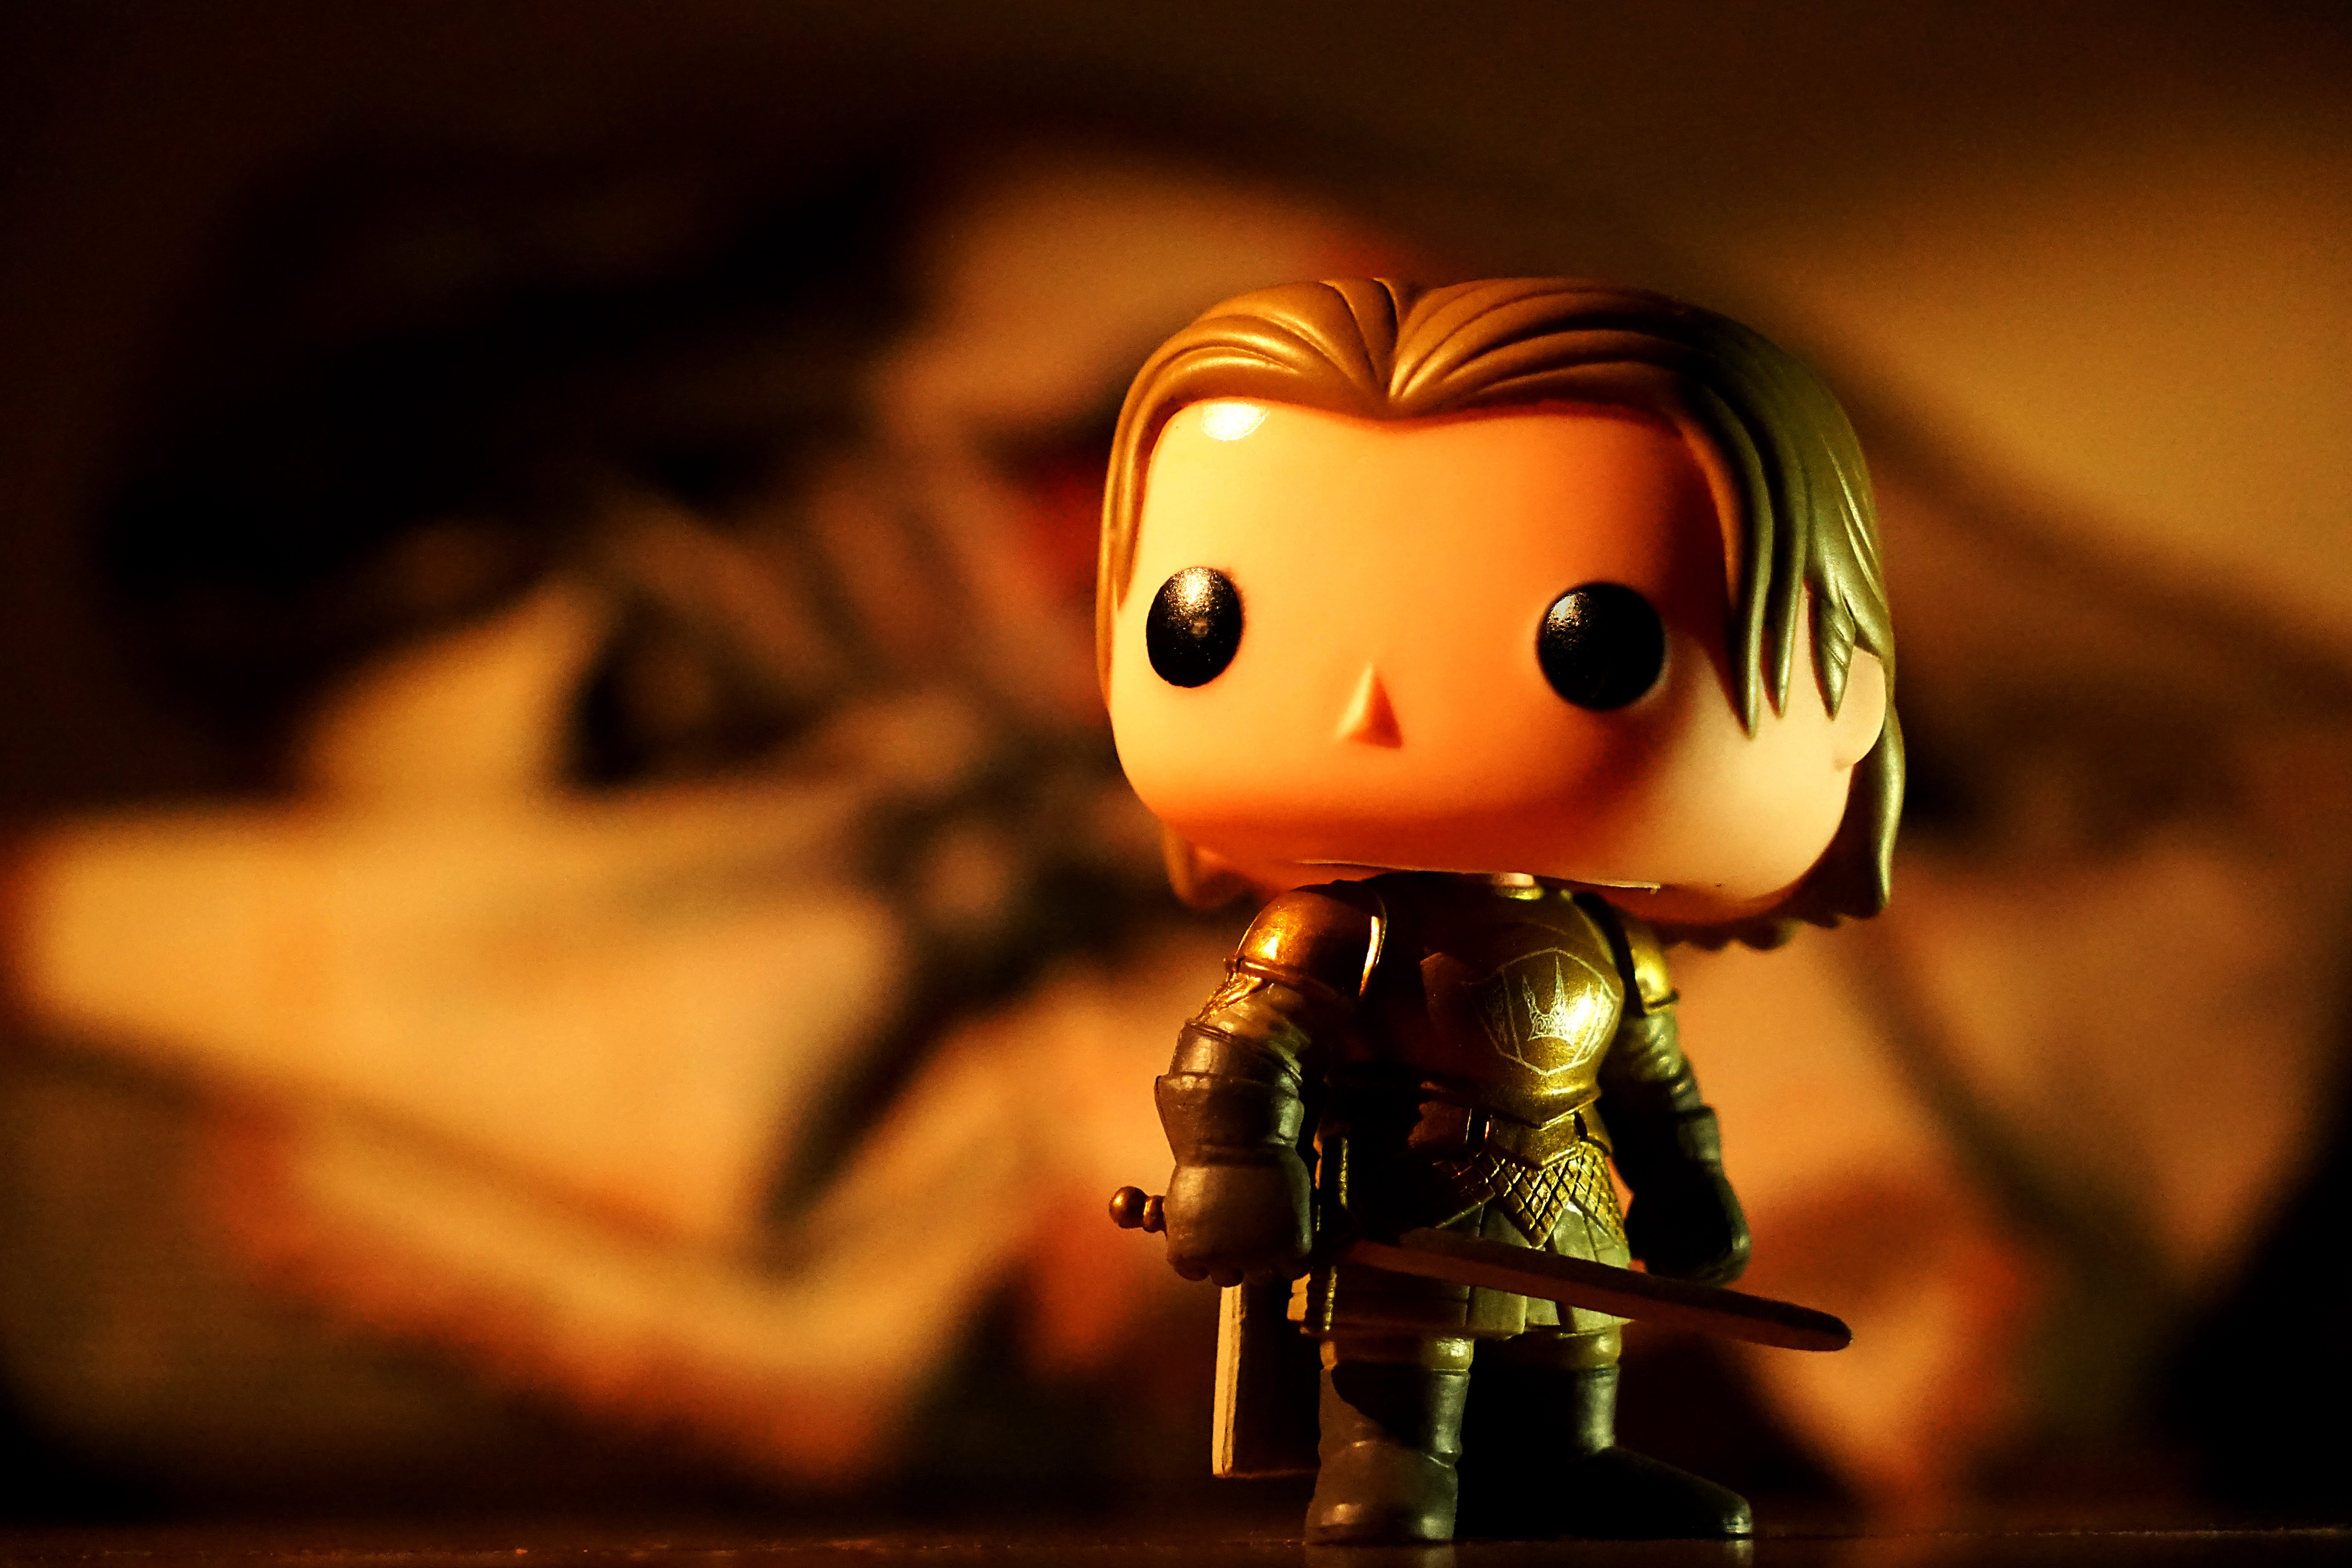
gift, darkness, toy, toys, screenshot, macro photography, game of thrones, song of ice and fire, jaime, house lannister, computer wallpaper